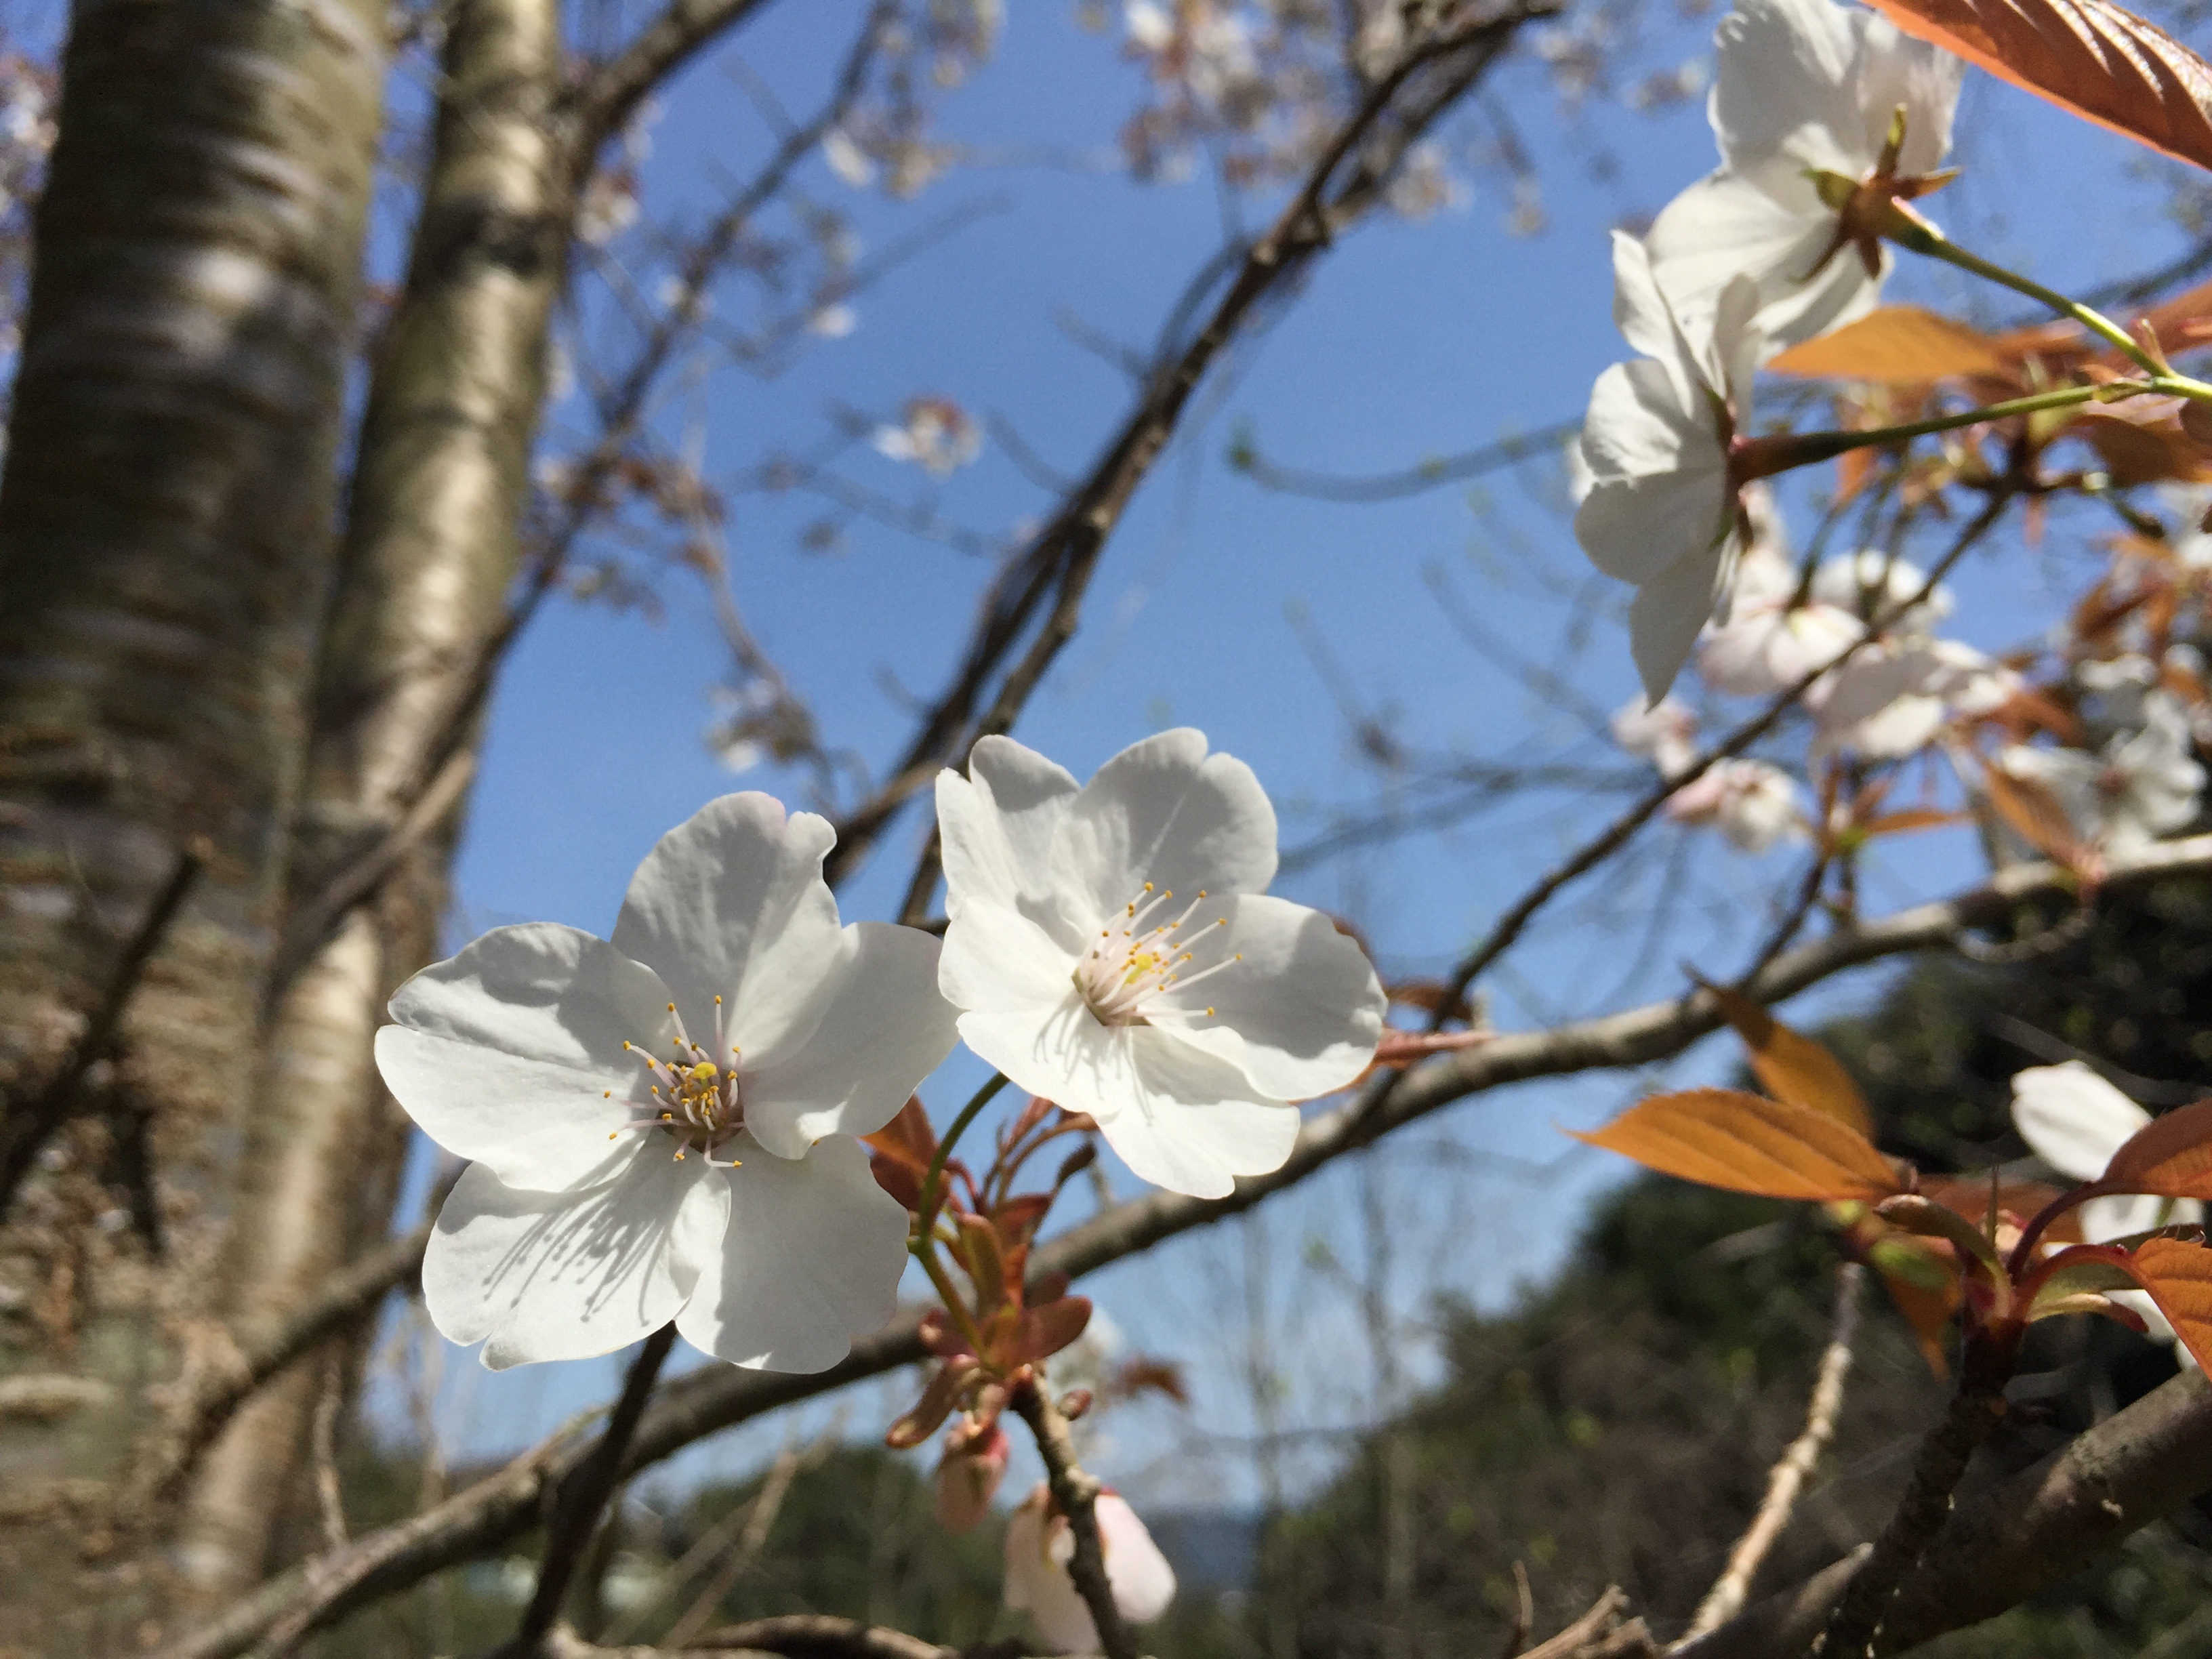
tree, branch, blossom, plant, sunlight, flower, food, spring, produce, botany, flora, season, cherry blossom, spring flowers, cherry, flowering plant, wild cherry, land plant, prunus jamasakura